List of works by Francis Renaud

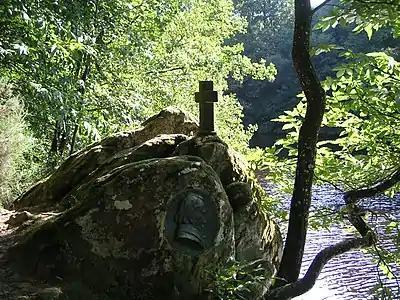
Lamennais memorial by a lake in Chesnale wood

This war memorial is known as "La Pleureuse". Renaud had used Marie-Louise Le Put as a model for his sculpture. She wears mourning clothes with a large hood or cowl covering her head ("Capuche" in French ). The sculpture was commissioned in 1920, shown in 1921 at the Salon des Artistes and the memorial was inaugurated on 2 July 1922. At that time the sculpture was known as "Douleur".